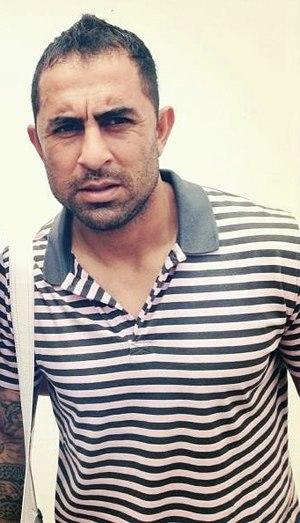
Daniel Montenegro est un footballeur argentin. Il est né le 28 mars 1979 à Buenos Aires.